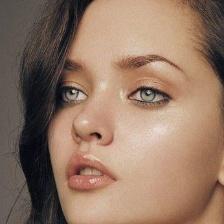
Label: faces